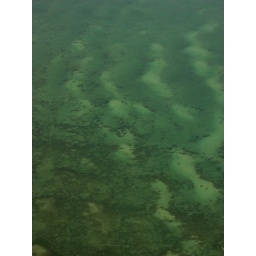
The ocean floor taken from a light aircraft near Brisbane, Australia.